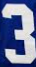
Number: 3